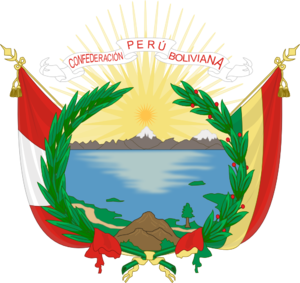
Andrés de Santa Cruz, né le 5 décembre 1792 à La Paz en Bolivie et mort le 25 septembre 1865 à Saint-Nazaire en France, était un militaire et un homme d'État sud-américain qui fut maréchal du Pérou, de Bolivie et de Colombie tout en étant successivement président du Pérou, président à vie de la Bolivie et enfin le « Protecteur suprême » de la Confédération péruvio-bolivienne de 1836 à 1839.
La Confédération péruvio-bolivienne était un État issu de la coalition, sur un pied d’égalité, de trois États : l’État nord-péruvien, l’État sud-péruvien, qui ne connaîtront tous deux qu’une existence éphémère, et l’État de Bolivie, ce dernier se présentant comme une république, sous le commandement suprême du maréchal bolivien Andrés de Santa Cruz, l’un des vainqueurs à la bataille d'Ayacucho. Santa Cruz assuma en 1836 la fonction de « Protecteur de la Confédération péruvio-bolivienne », après avoir été président de la République du Pérou et alors qu’il était aussi président de la République de Bolivie.